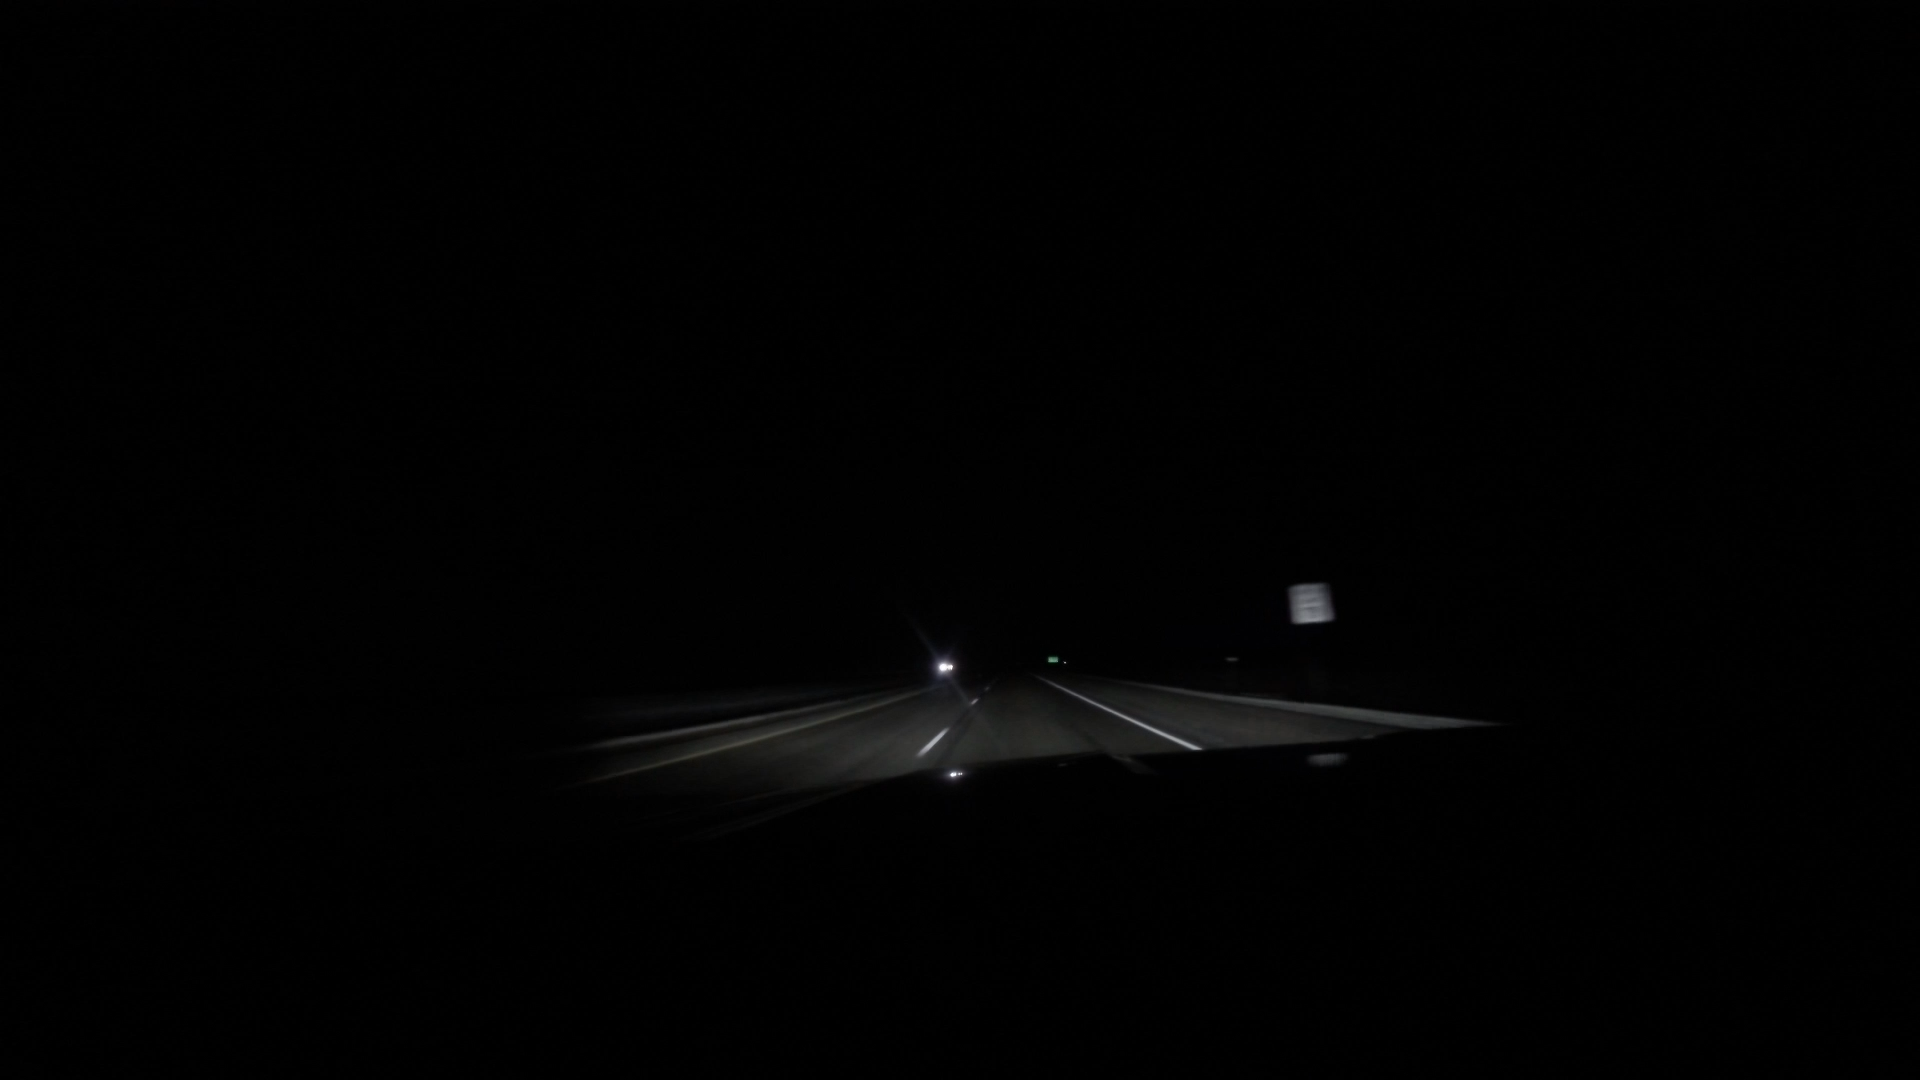
Speed limit sign label: mph75